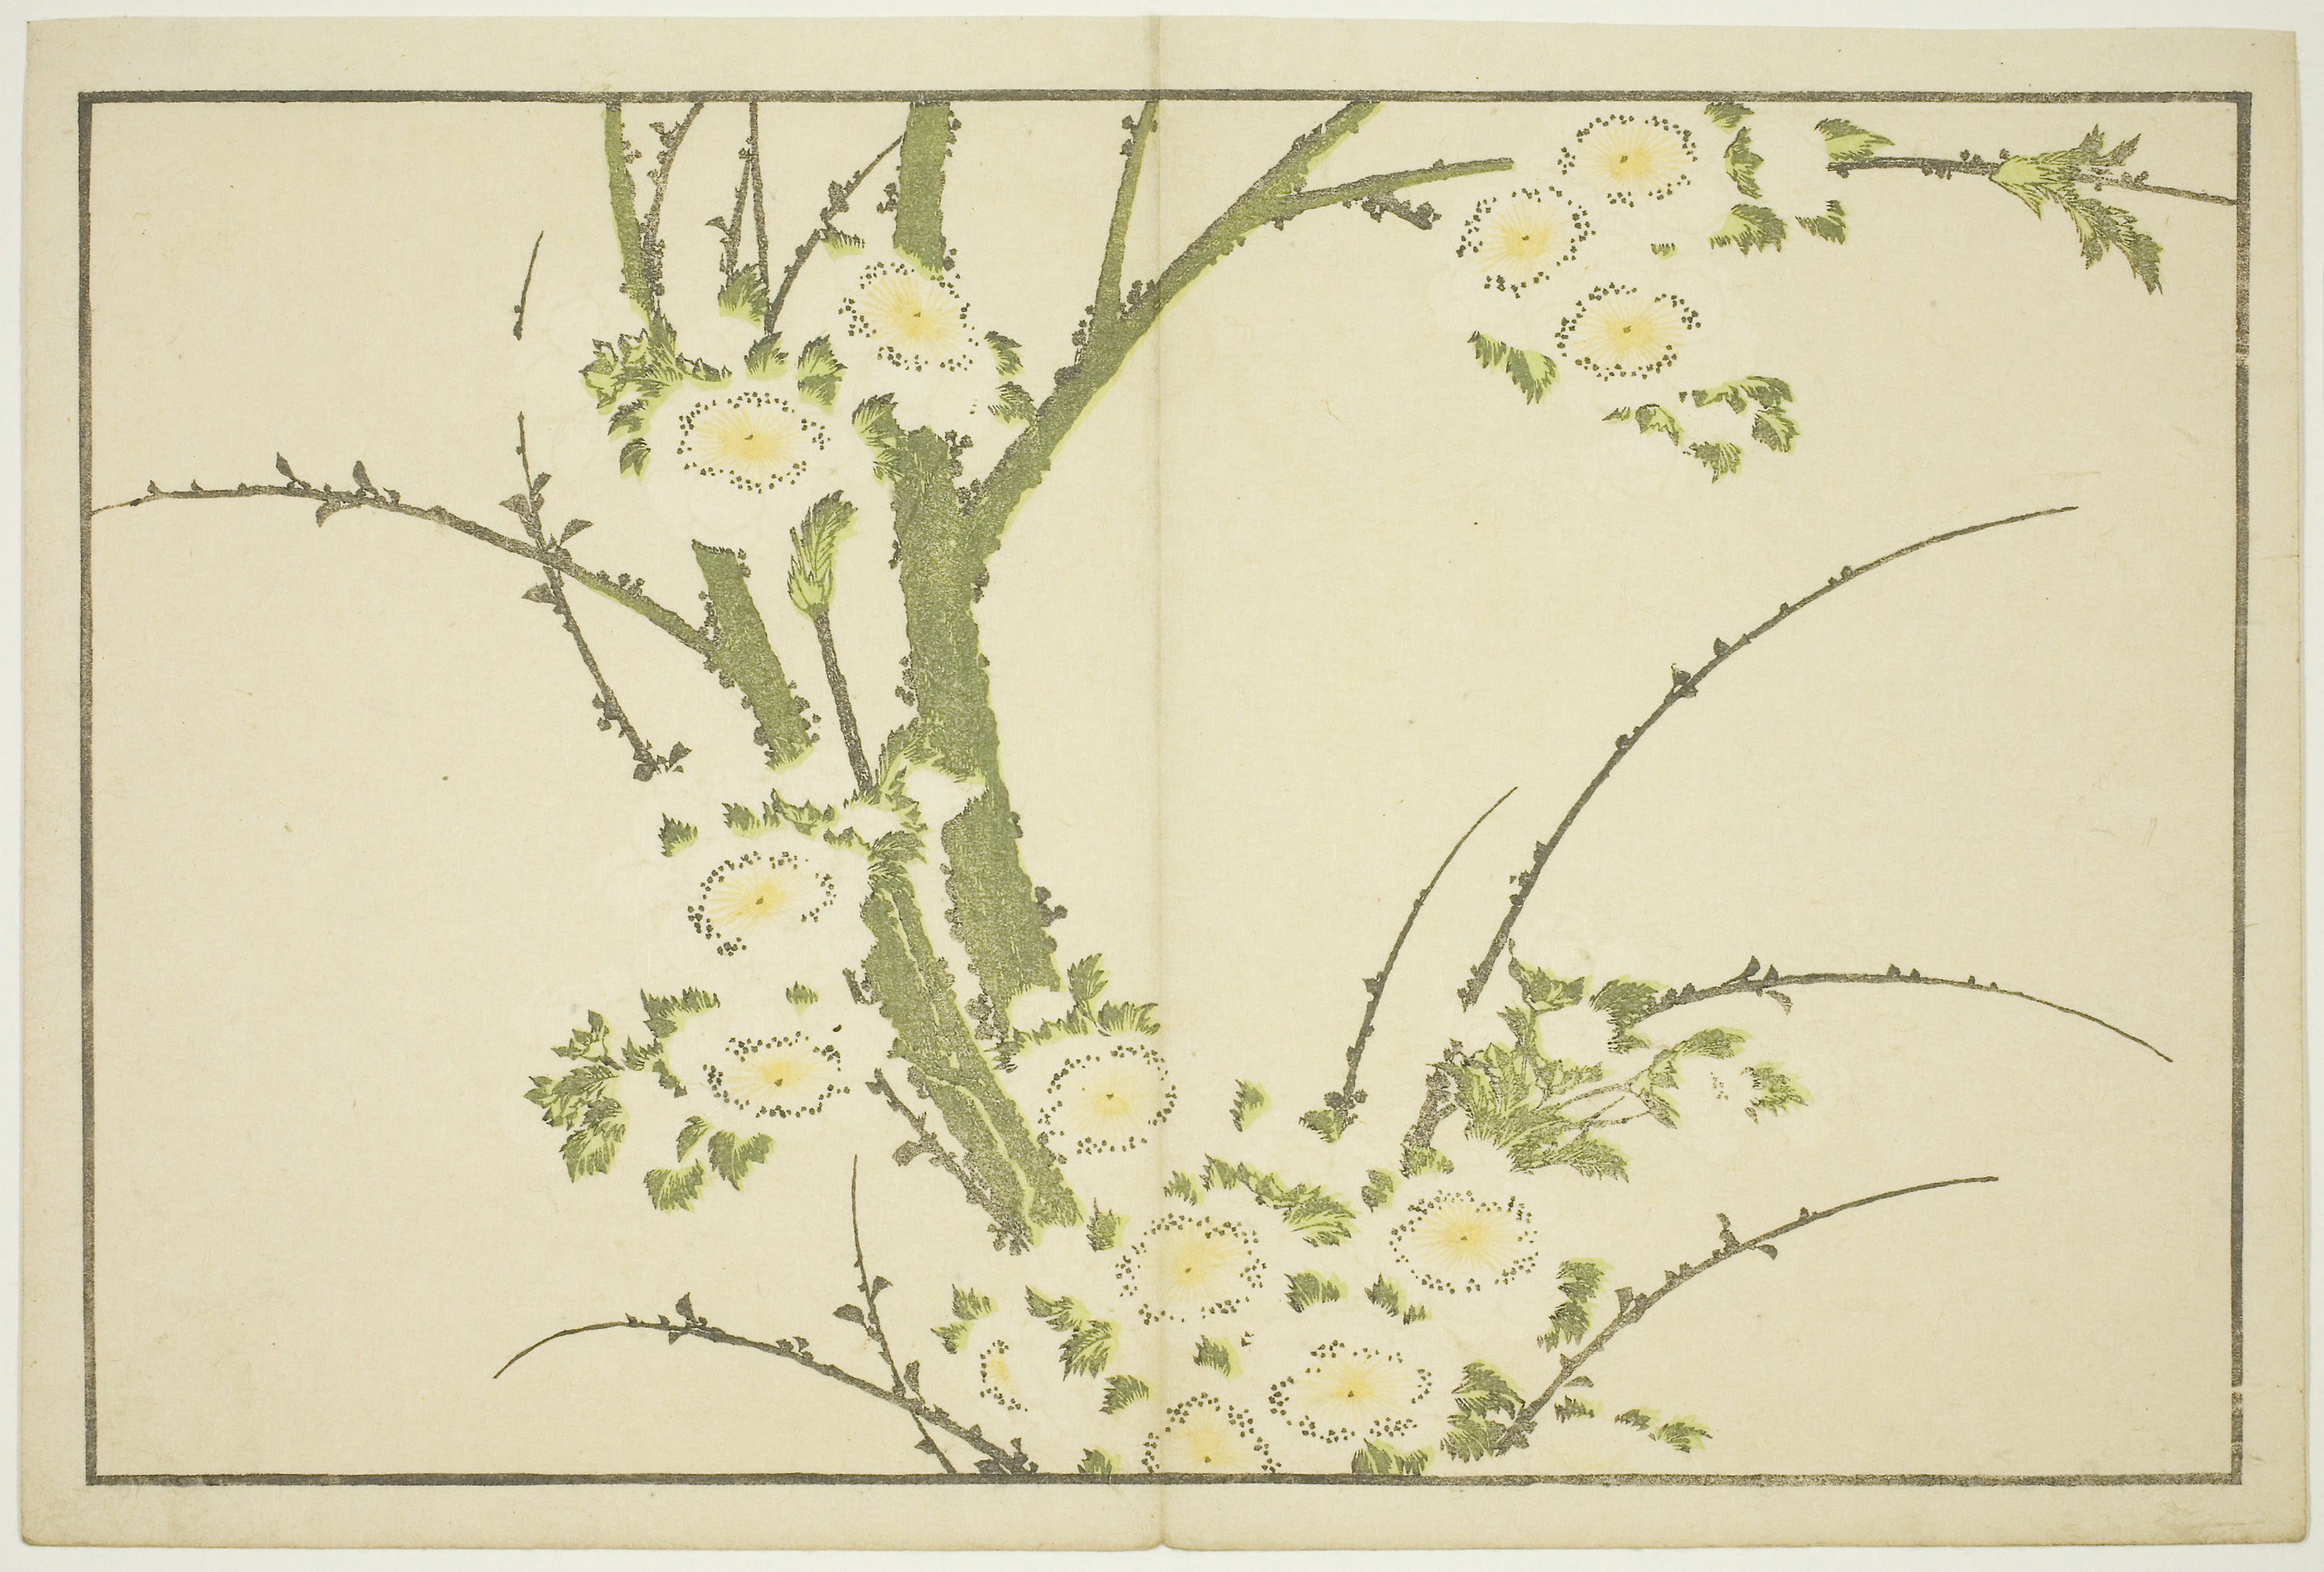
flower, flora, branch, flowering plant, plant, flower arranging, leaf, floral design, twig, floristry, tree, picture frame, blossom, art, plant stem, artwork